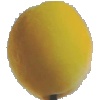
Label: Peach 2